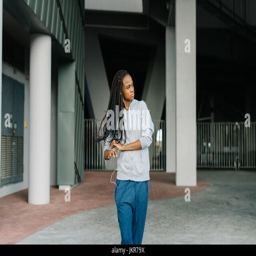
the walk of the fitness afro - american girl along the street